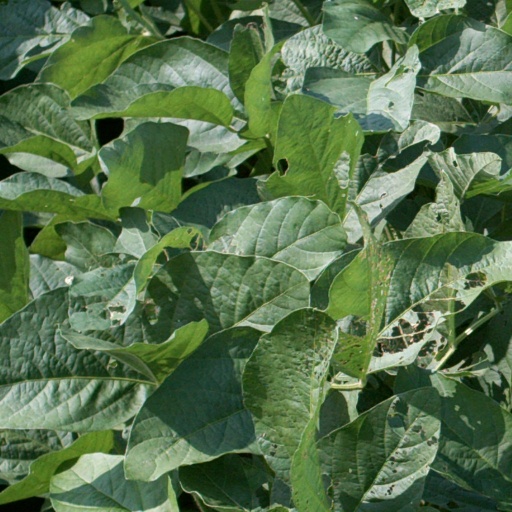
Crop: soybean